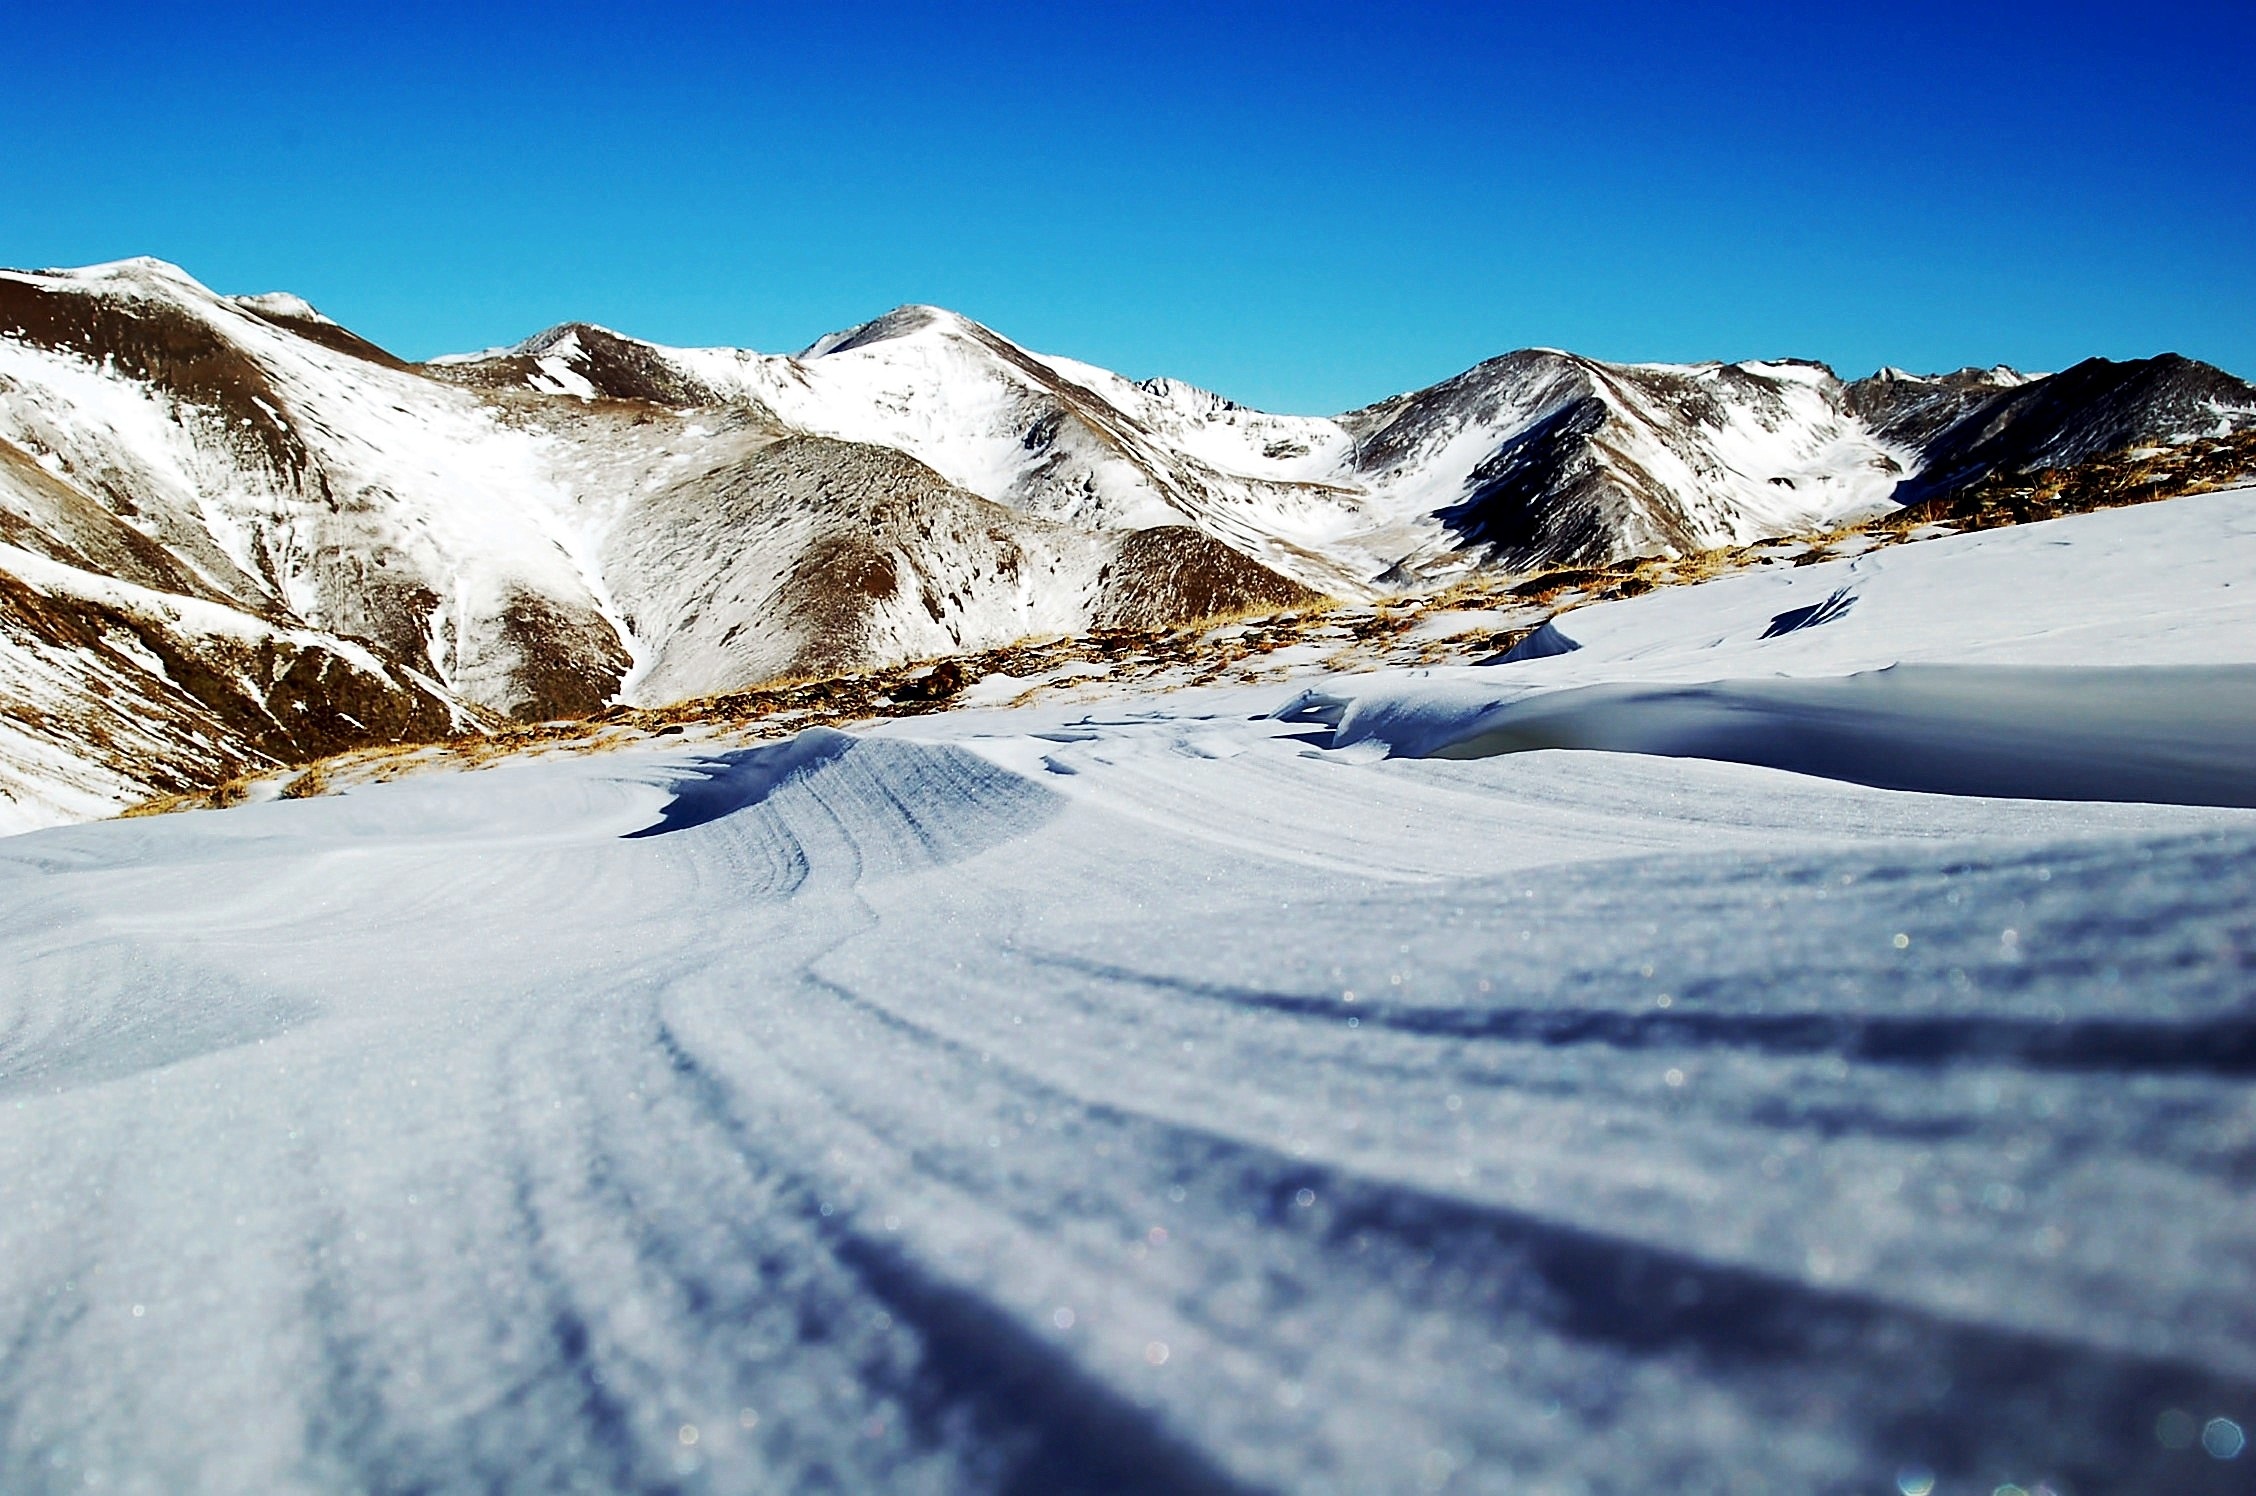
landscape, nature, mountain, snow, winter, sport, valley, mountain range, ice, peaceful, weather, season, ridge, summit, mountaineering, winter sport, mountains, alps, ski, plateau, serenity, piste, high mountains, pyrenees, landform, ski touring, chain of the pyrenees, ski mountaineering, mountainous landforms, geological phenomenon